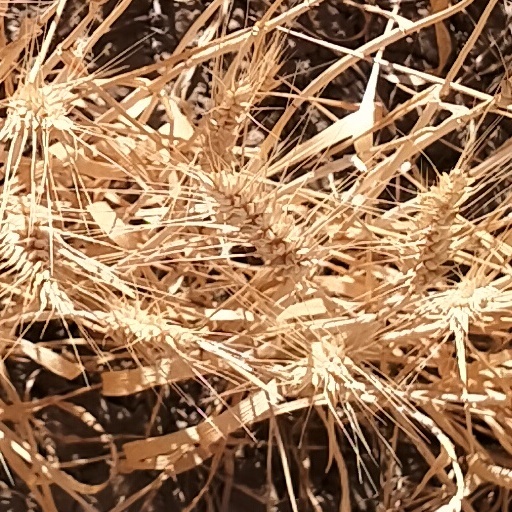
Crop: wheat